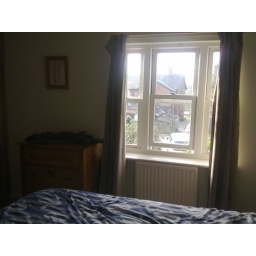
house in window is robs nans